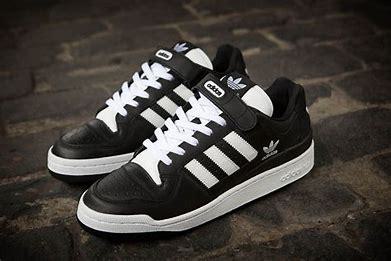
Brand: adidas
Model: originals Adidas Originals Forum